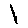
Label: 1